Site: brandenburg
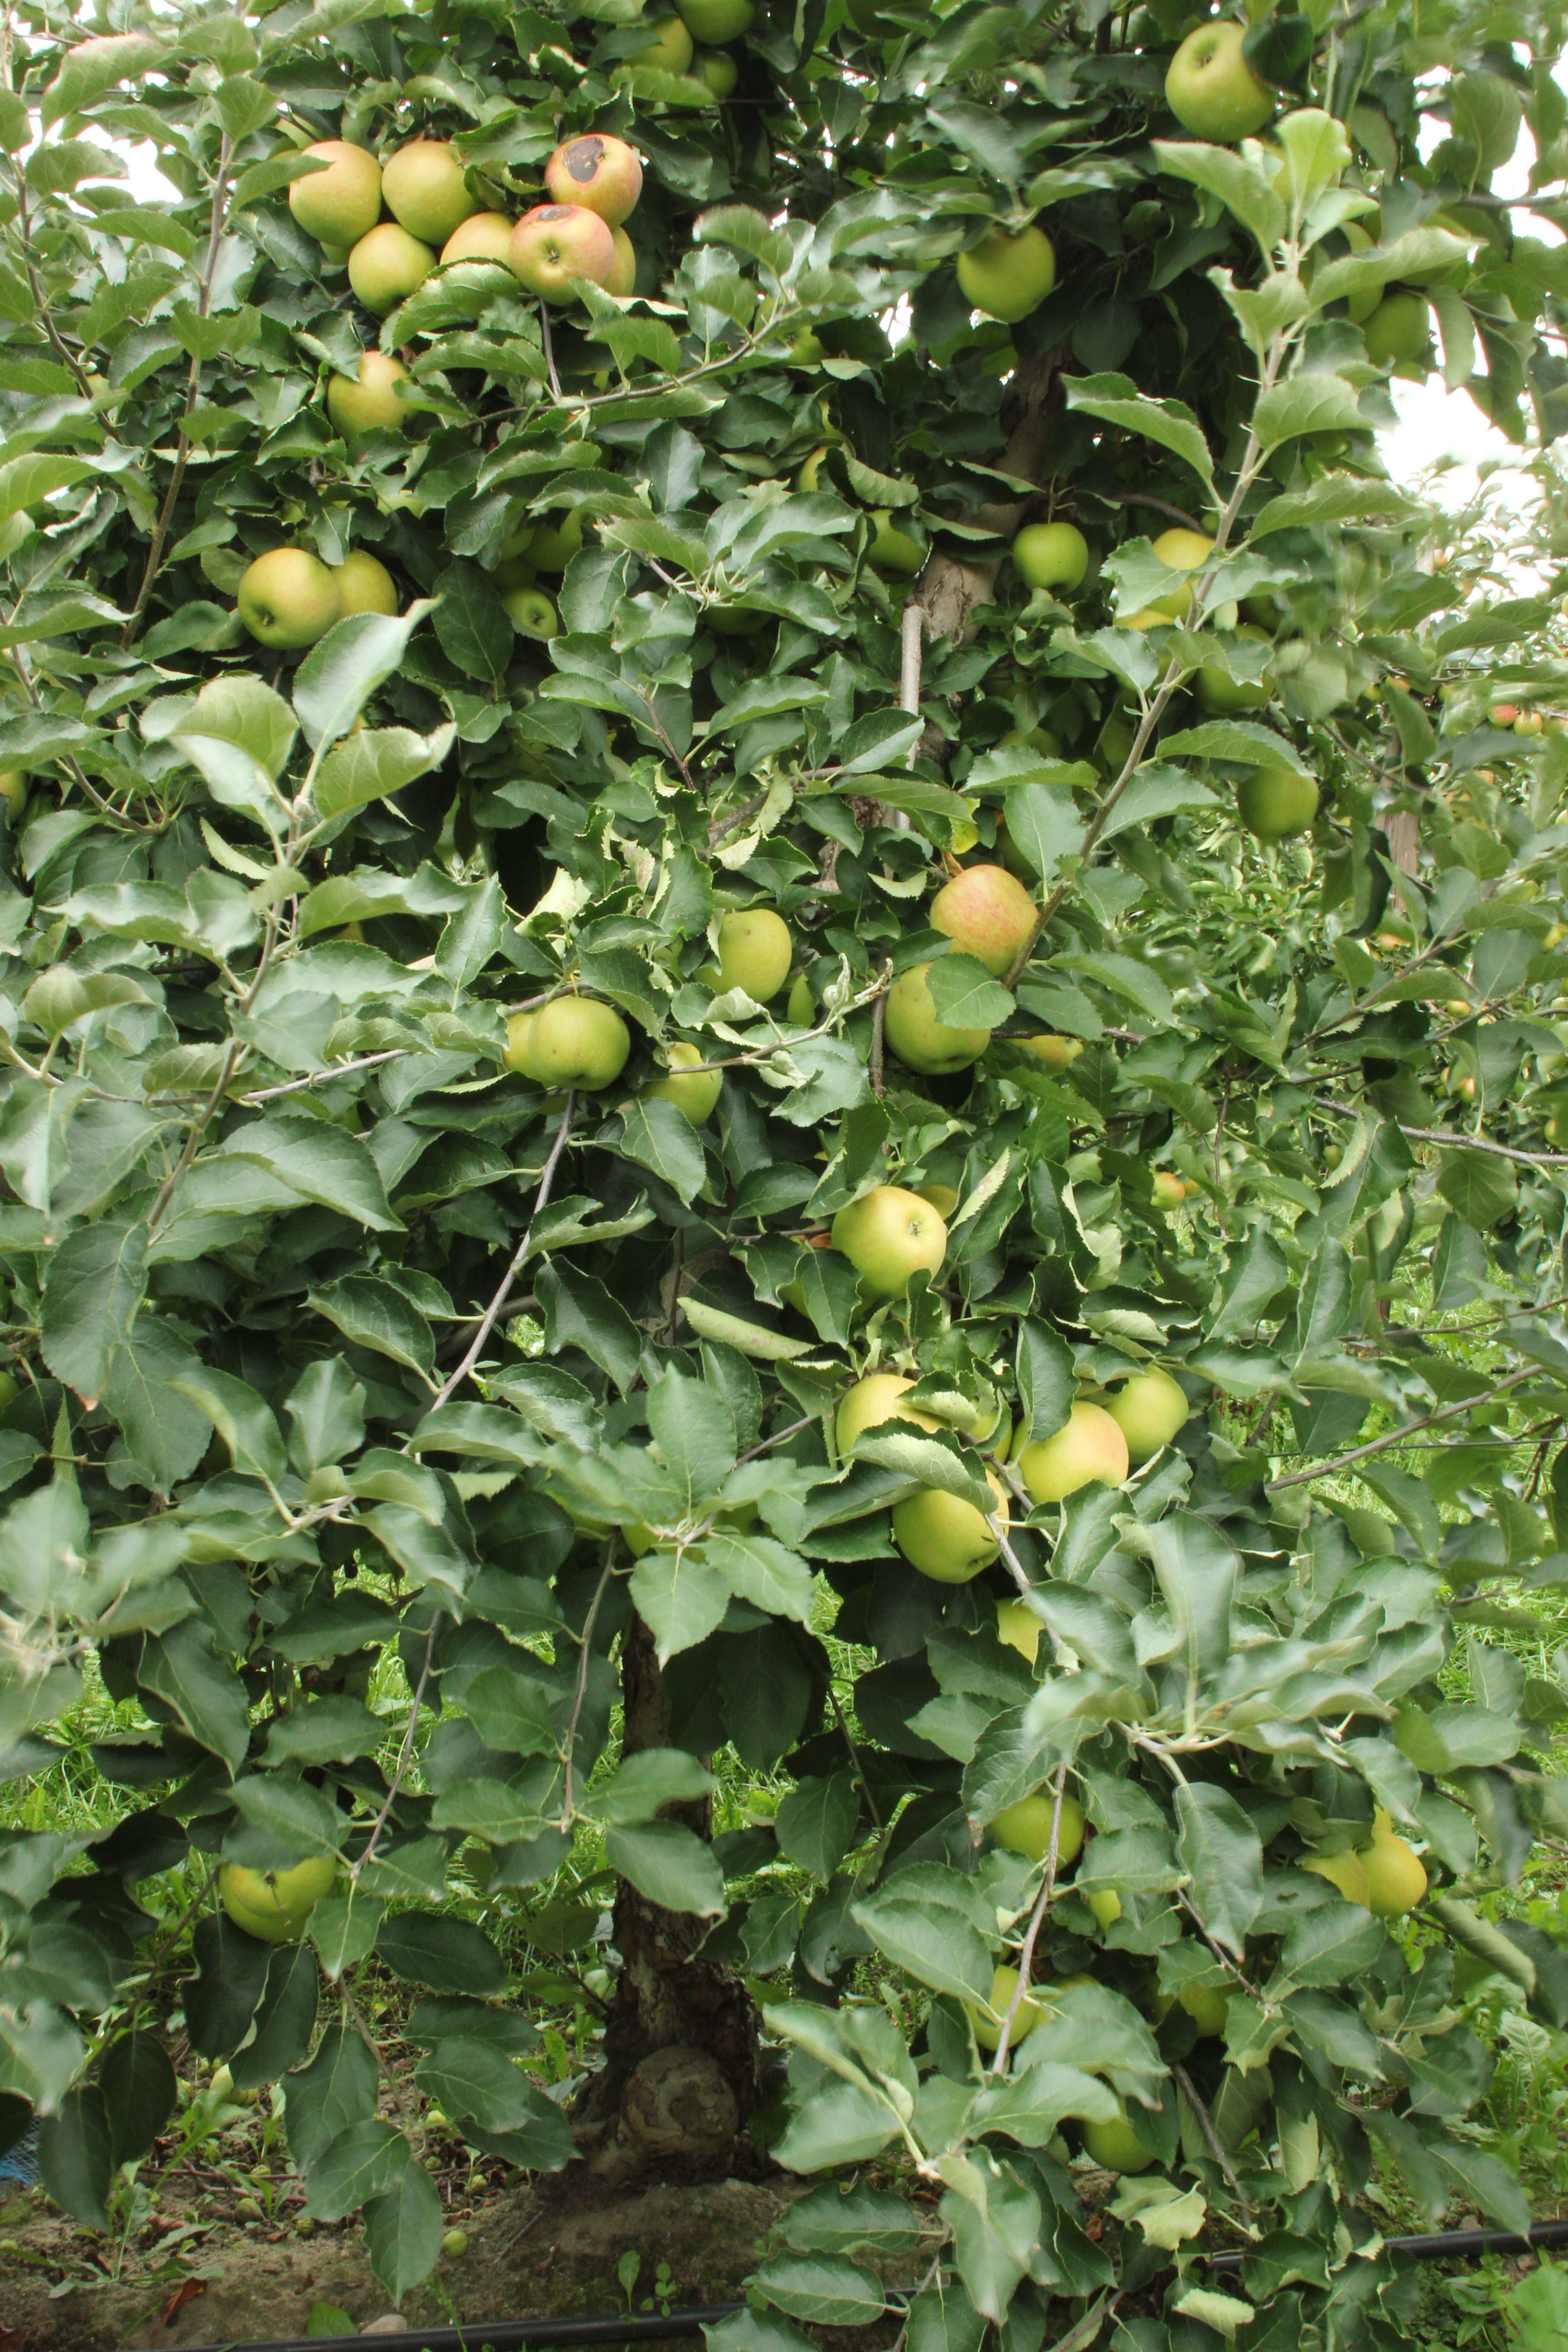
Growth stage (BBCH 87): Maturity of fruit and seed